Schloßböckelheim

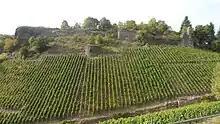
Schloßböckelheim castle ruin

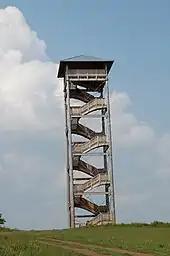
"Heimbergturm"

The following are listed buildings or sites in Rhineland-Palatinate's Directory of Cultural Monuments: